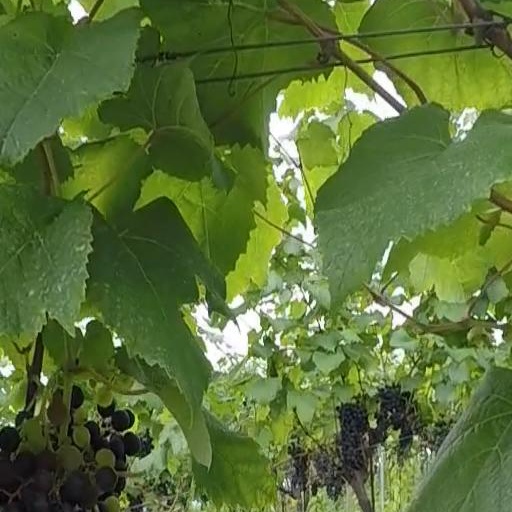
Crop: grape